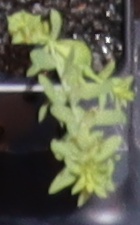
Label: Flax